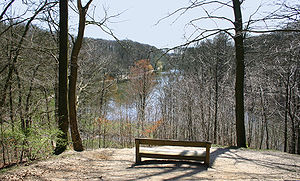
Marielundsskoven
Udsigt over Marielundssøen og skoven mod syd.I forgrunden er Drachmanns Bænk.
Udsigt over Marielundsøen i Marielundsskoven i Kolding, Danmark.
Marielundsskoven er beliggende i Kolding. Den strækker sig fra Ndr. Ringvej rundt om Marielundssøen til Kolding Skov og Bramdrup Skov i nord. Marielundsskoven afgrænses ved Troldhedebanestien mod øst til Bornholmerkvarteret, hvor bækken krydser under banestien. Skoven på vestsiden af Troldhedestien er Kolding Skov, mens den mod øst kaldes Bramdrup Skov. Der har dog altid været en del diskussion om navnene. Fra ca. 1910 til sidst i 1920’erne var Marielund byens mest yndede udflugtmål med mulighed for frokost i det fri, skøjteløb, koncerter og dans.